Tahkuna Peninsula

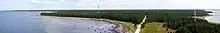
Tahkuna Peninsula seen from Tahkuna Lighthouse

Tahkuna Peninsula is a peninsula in Hiiu County, Estonia.